Whitby, Ontario

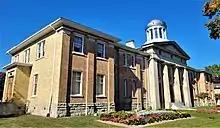
Whitby Courthouse Theater

In 2021, 54.3% of the population identified as Christian, with Catholics (25.7%) making up the largest denomination, followed by Anglican (4.9%), United Church (4.2%), Orthodox (2.7%), and other denominations. 31.6% of the population reported no religious affiliation. Others identified as Muslim (6.7%), Hindu (5.4%), and with other religions.